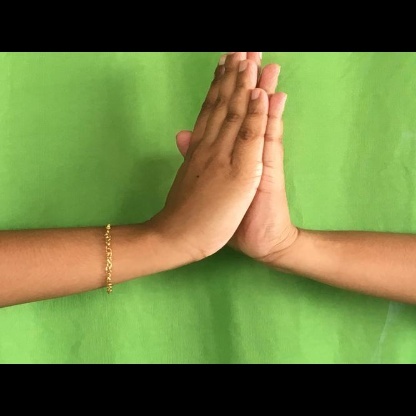
Mudra: Anjali